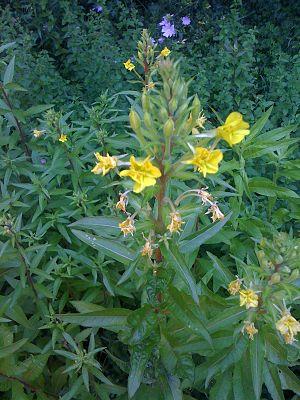
L’évolution rapide peut être définie comme tout changement génétique héritable qui se produit suffisamment vite pour avoir un impact mesurable sur des processus écologiques ayant lieu sur la même échelle de temps. Les impacts de l'évolution doivent alors être relativement importants par rapport aux impacts causés par les facteurs écologiques pour pouvoir être observables.